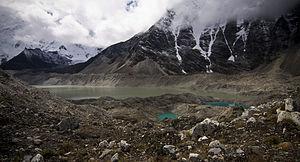
Le lac Imja est un lac proglaciaire formé par le retrait du glacier du même nom au Népal dans le district de Solukhumbu.